Cambodian cuisine

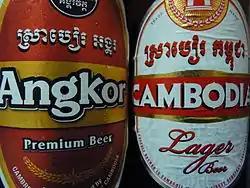
Bottles of Angkor Beer and Cambodia Beer

Water is the most popular drink. As drinking water sources are not always easily accessible in rural areas water is boiled at home and consumed hot. In urban areas bottled water, as well as soda and sweetened fruit beverages, are available. Green tea is consumed throughout the day. It is believed to have been introduced in the Khmer Empire by the Chinese, but despite the growing consumption and suitable climate nowadays most green tea is imported and very little is grown locally. "Camellia sinensis cambodiensis", a local strain of the tea plant, grows in the Kirirom National Park, in the remnants of a former 300-hectare tea plantation established in the 1960s by the King Norodom Sihanouk, and the area around Chamkar Te village in Mondulkiri Province. Recently, there have been efforts to revive the Cambodian tea production. Sweet tea is also prepared and consumed.